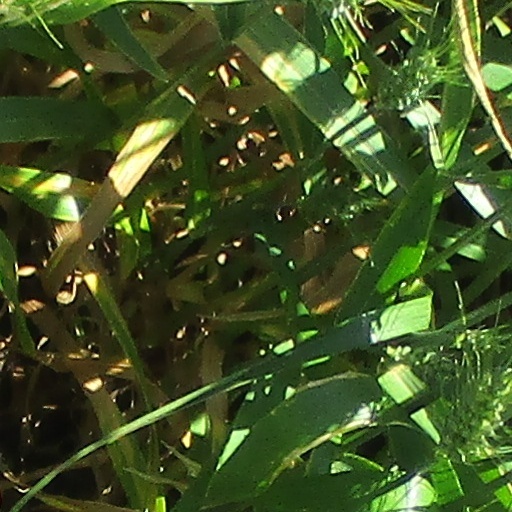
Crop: wheat